Recording format

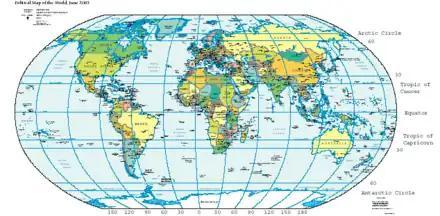
A map of Earth showing lines of latitude (horizontally) and longitude (vertically). The lines are a grid, a method for dividing and containing recorded cartographical data. The land masses and oceans are cartographical data in a raw content (pictorial graphical) format. The text is in an alphanumerical symbolic raw content format.

A recording format is a format for encoding data for storage on a storage medium. The format can be container information such as sectors on a disk, or user/audience information (content) such as analog stereo audio. Multiple levels of encoding may be achieved in one format. For example, a text encoded page may contain HTML and XML encoding, combined in a plain text file format, using either EBCDIC or ASCII character encoding, on a UDF digitally formatted disk.